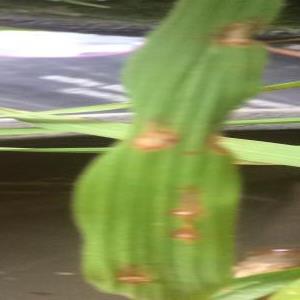
Disease: Blast